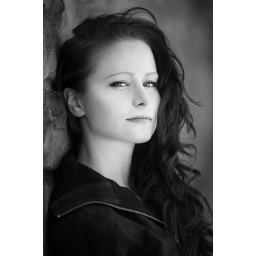
photographed by stone wall at stockholm city hall